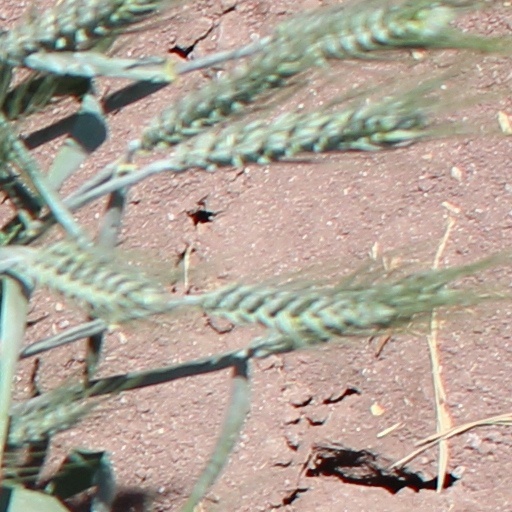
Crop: wheat